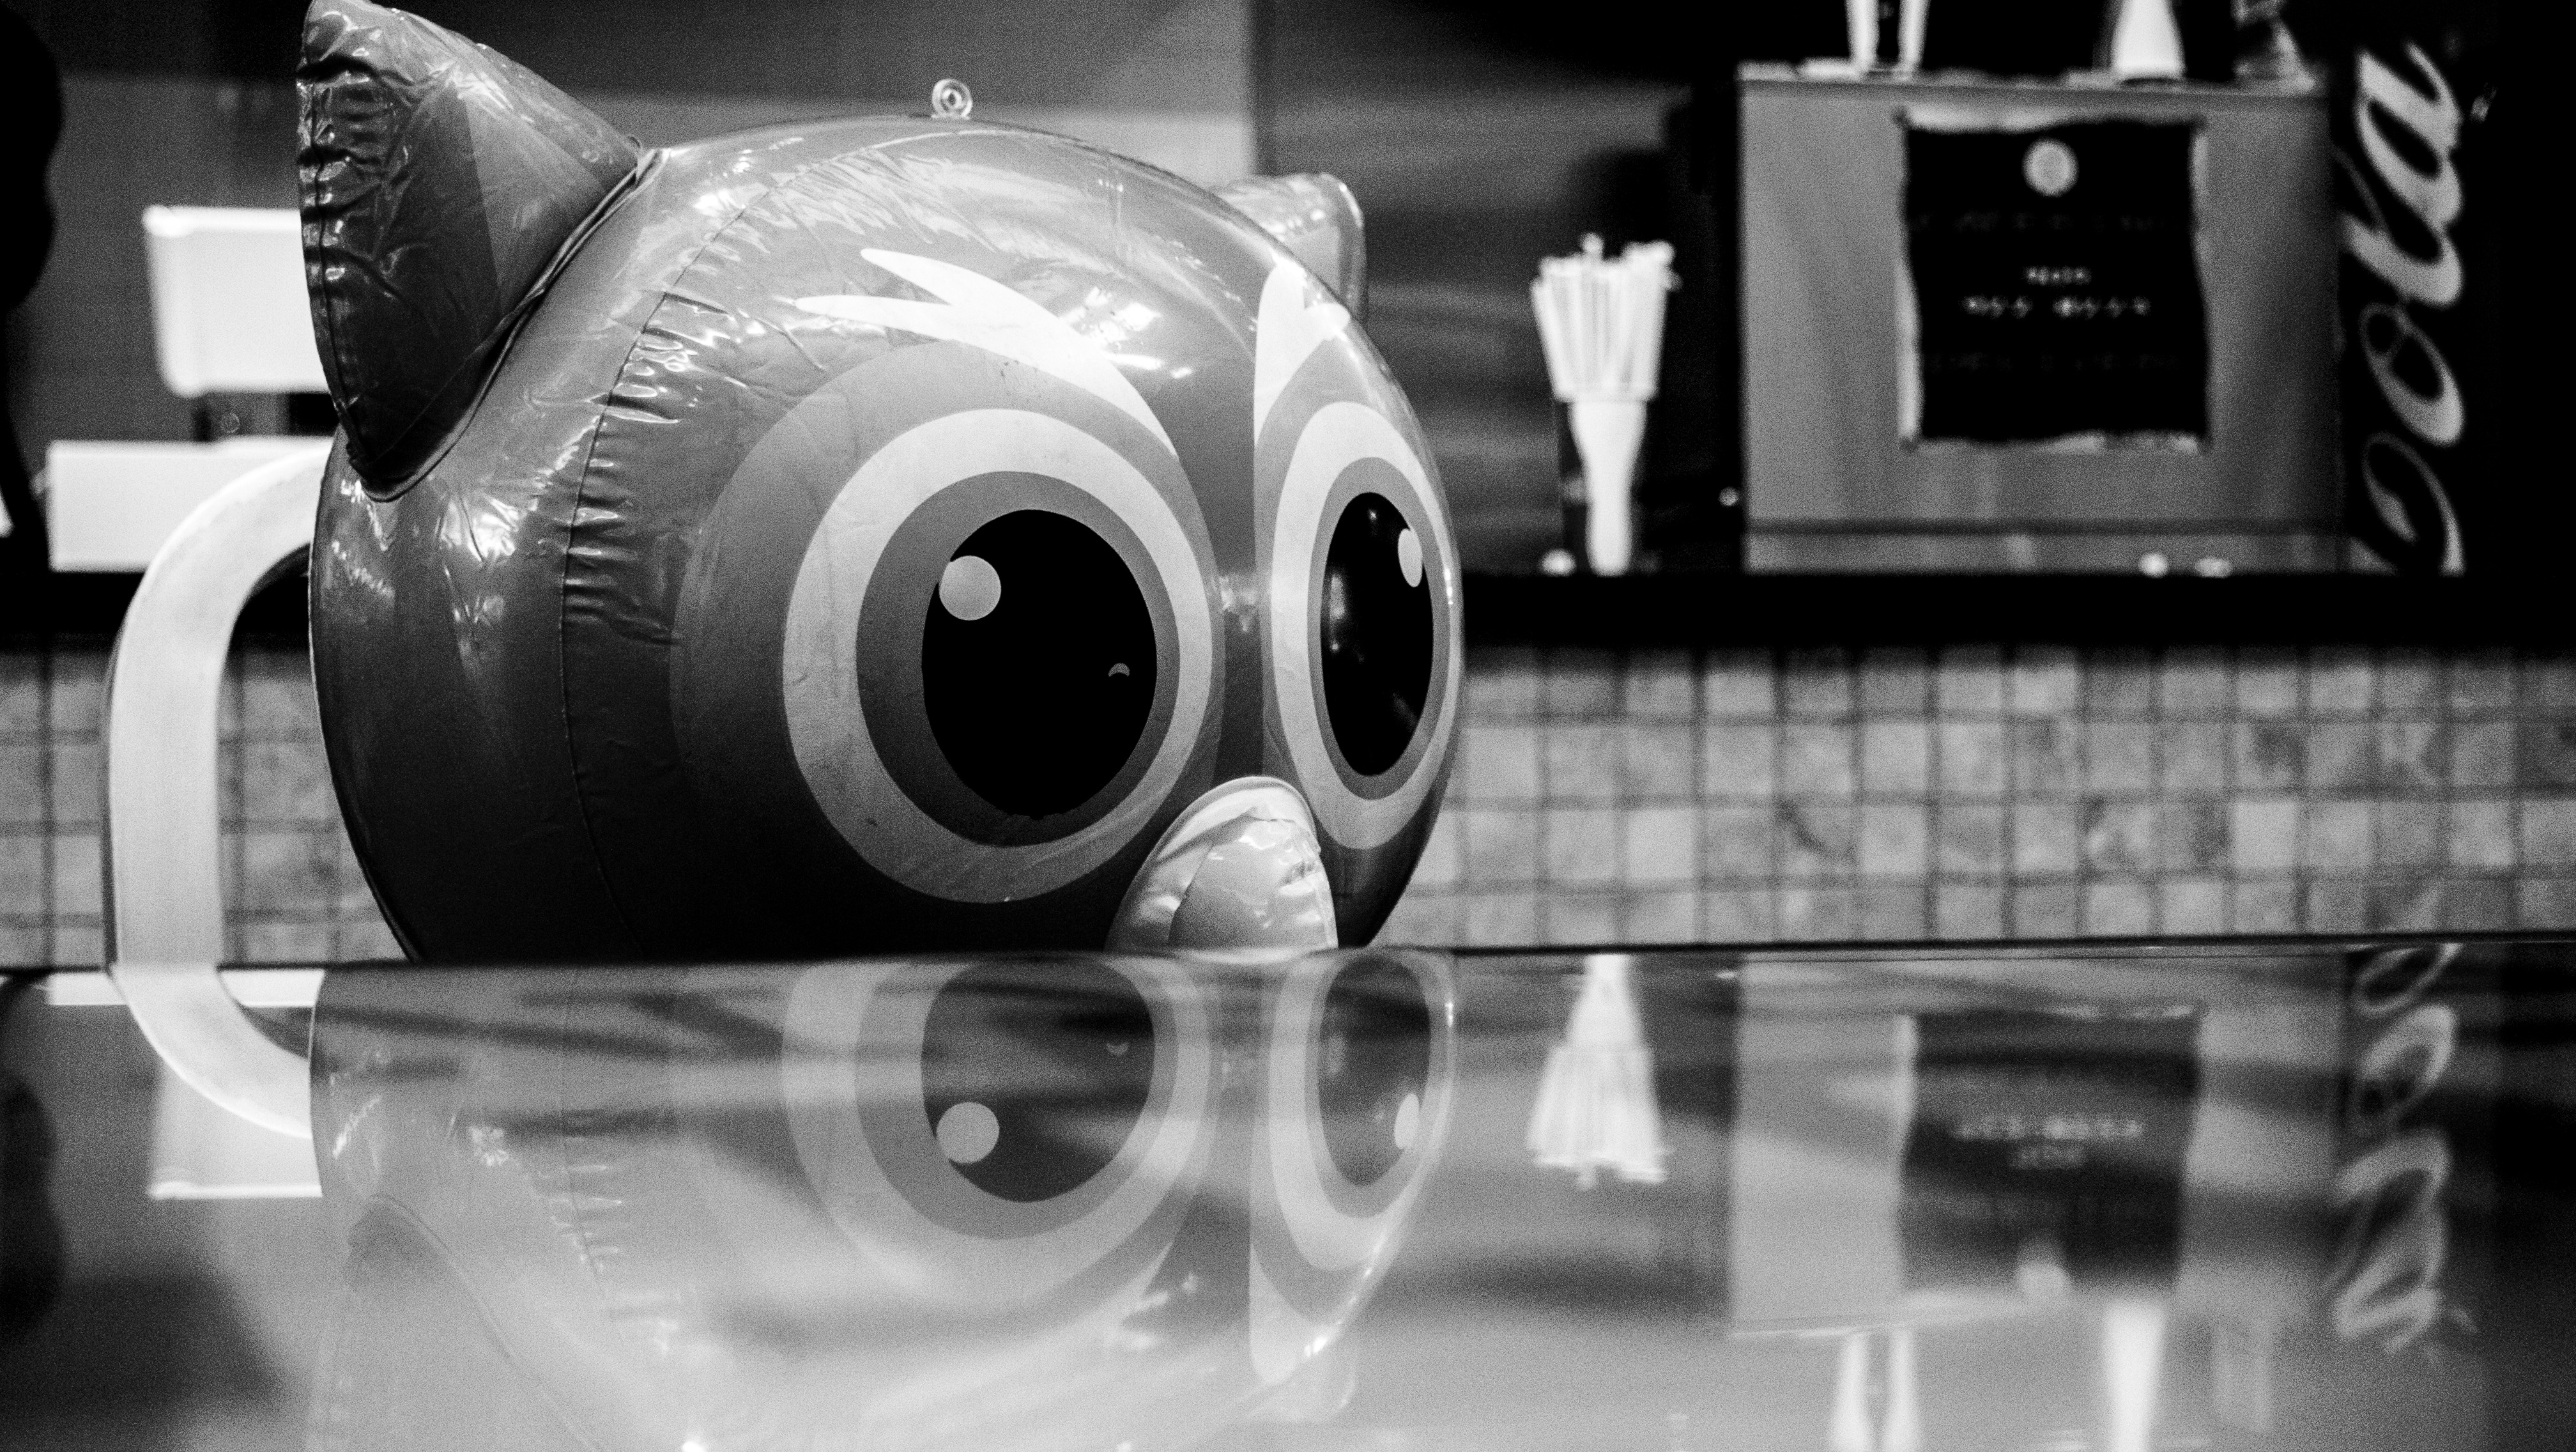
black and white, girl, white, camera, photography, balloon, reflection, vehicle, black, monochrome, california, reflex camera, eyes, creativecommons, colors, fun, digital camera, balloons, photograph, big, gardens, victoria, rancho, cucamonga, monochrome photography, digital slr, single lens reflex camera, cameras optics, mirrorless interchangeable lens camera